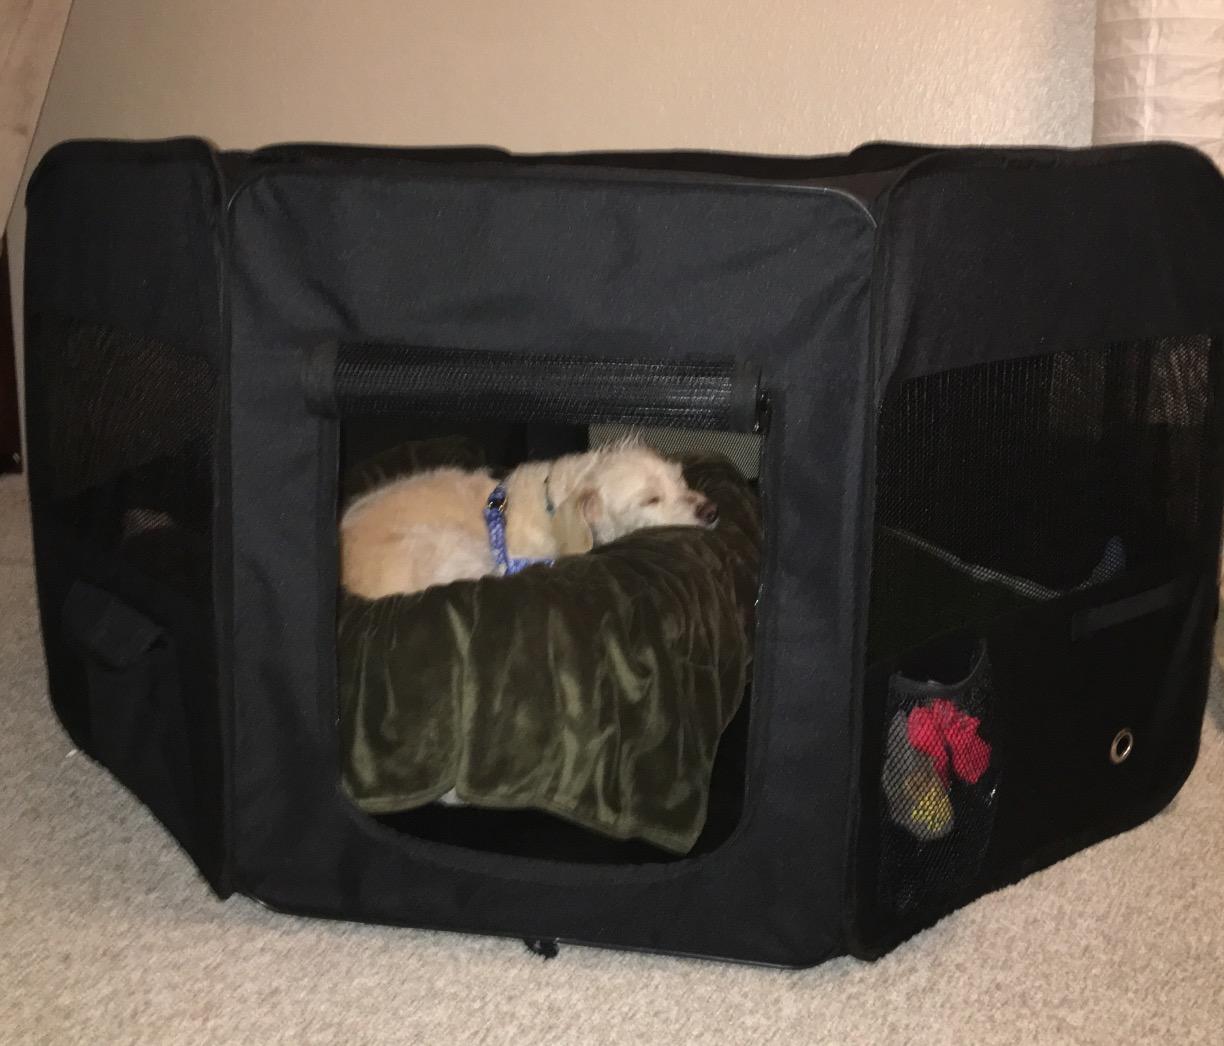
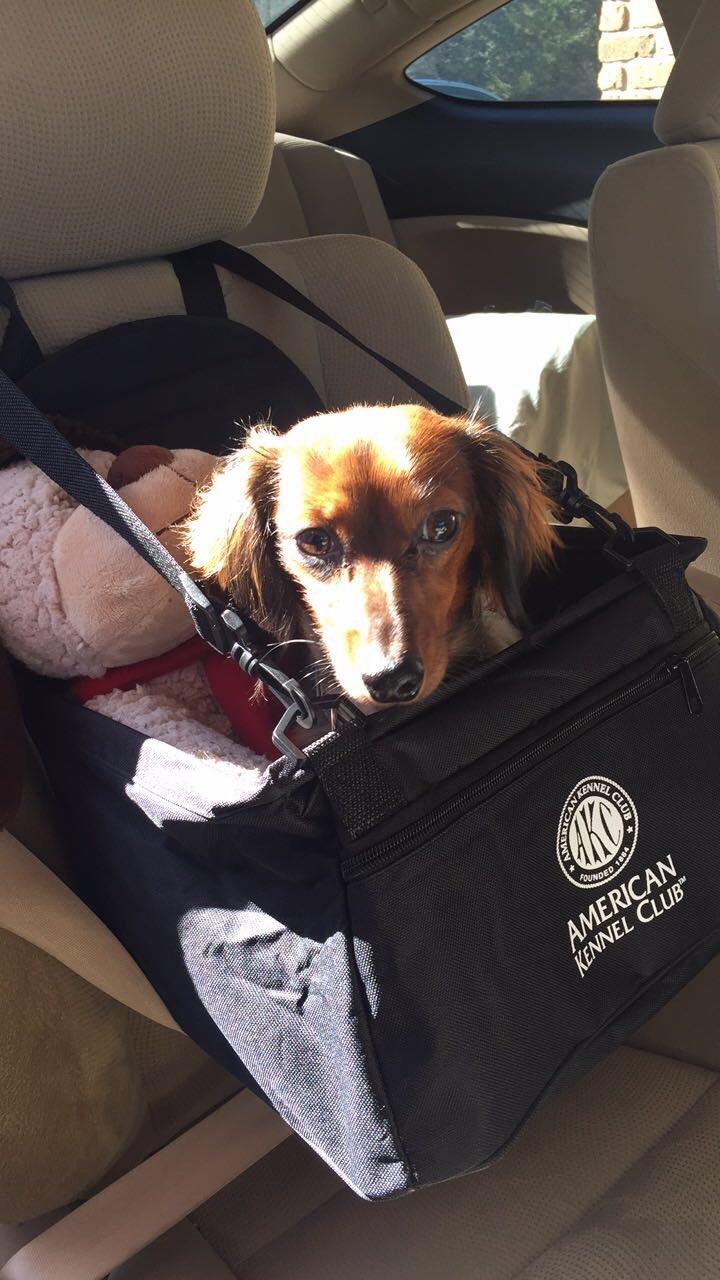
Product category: items_kennel
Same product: no